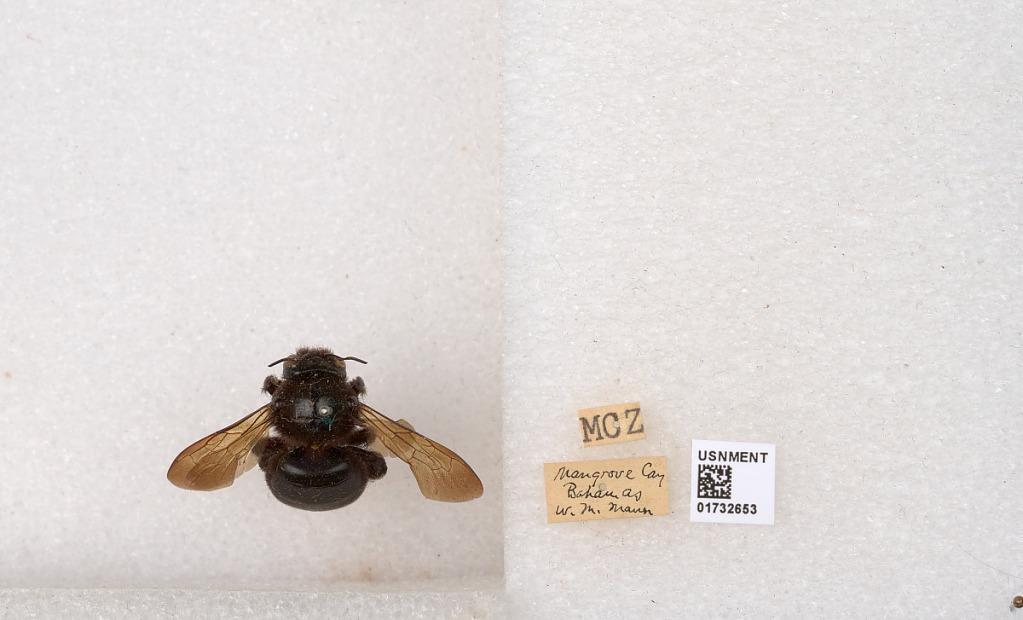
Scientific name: Xylocopa (Neoxylocopa) bahamensis Moure & Hurd
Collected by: W. Mann
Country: Bahamas
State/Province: Mangrove Cay
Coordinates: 24.2014, -77.6789